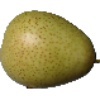
Label: Pear 1